Lomond Roads Cycling Club

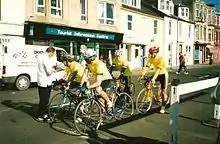
Lomond Roads team with the last yellow/brown club kit

From its foundation, the club colours were a yellow and brown combination. They were changed however, in 2003, to yellow and blue. These colours remain to the present day. Before the change of team colours, the last yellow/brown combination consisted of a mainly yellow jersey, with a 1 inch brown band on each sleeve. The shorts were black, with large straight yellow panels on the sides. Later versions of this kit often had the club name printed in large bold lettering on the back of the jerseys and sides of the shorts. The stylised club logo, consisting of a winged wheel was also dropped from the new yellow/blue design, replaced by 4 joined squares, containing the club initials - LRCC.